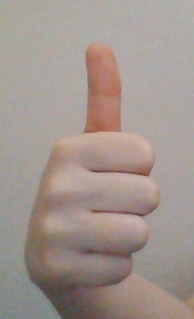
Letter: aleff